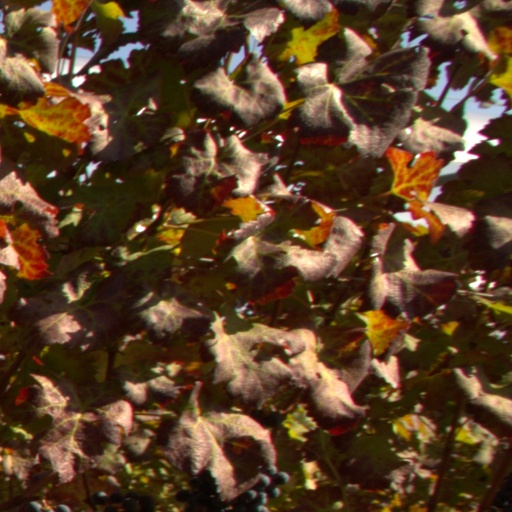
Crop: grape